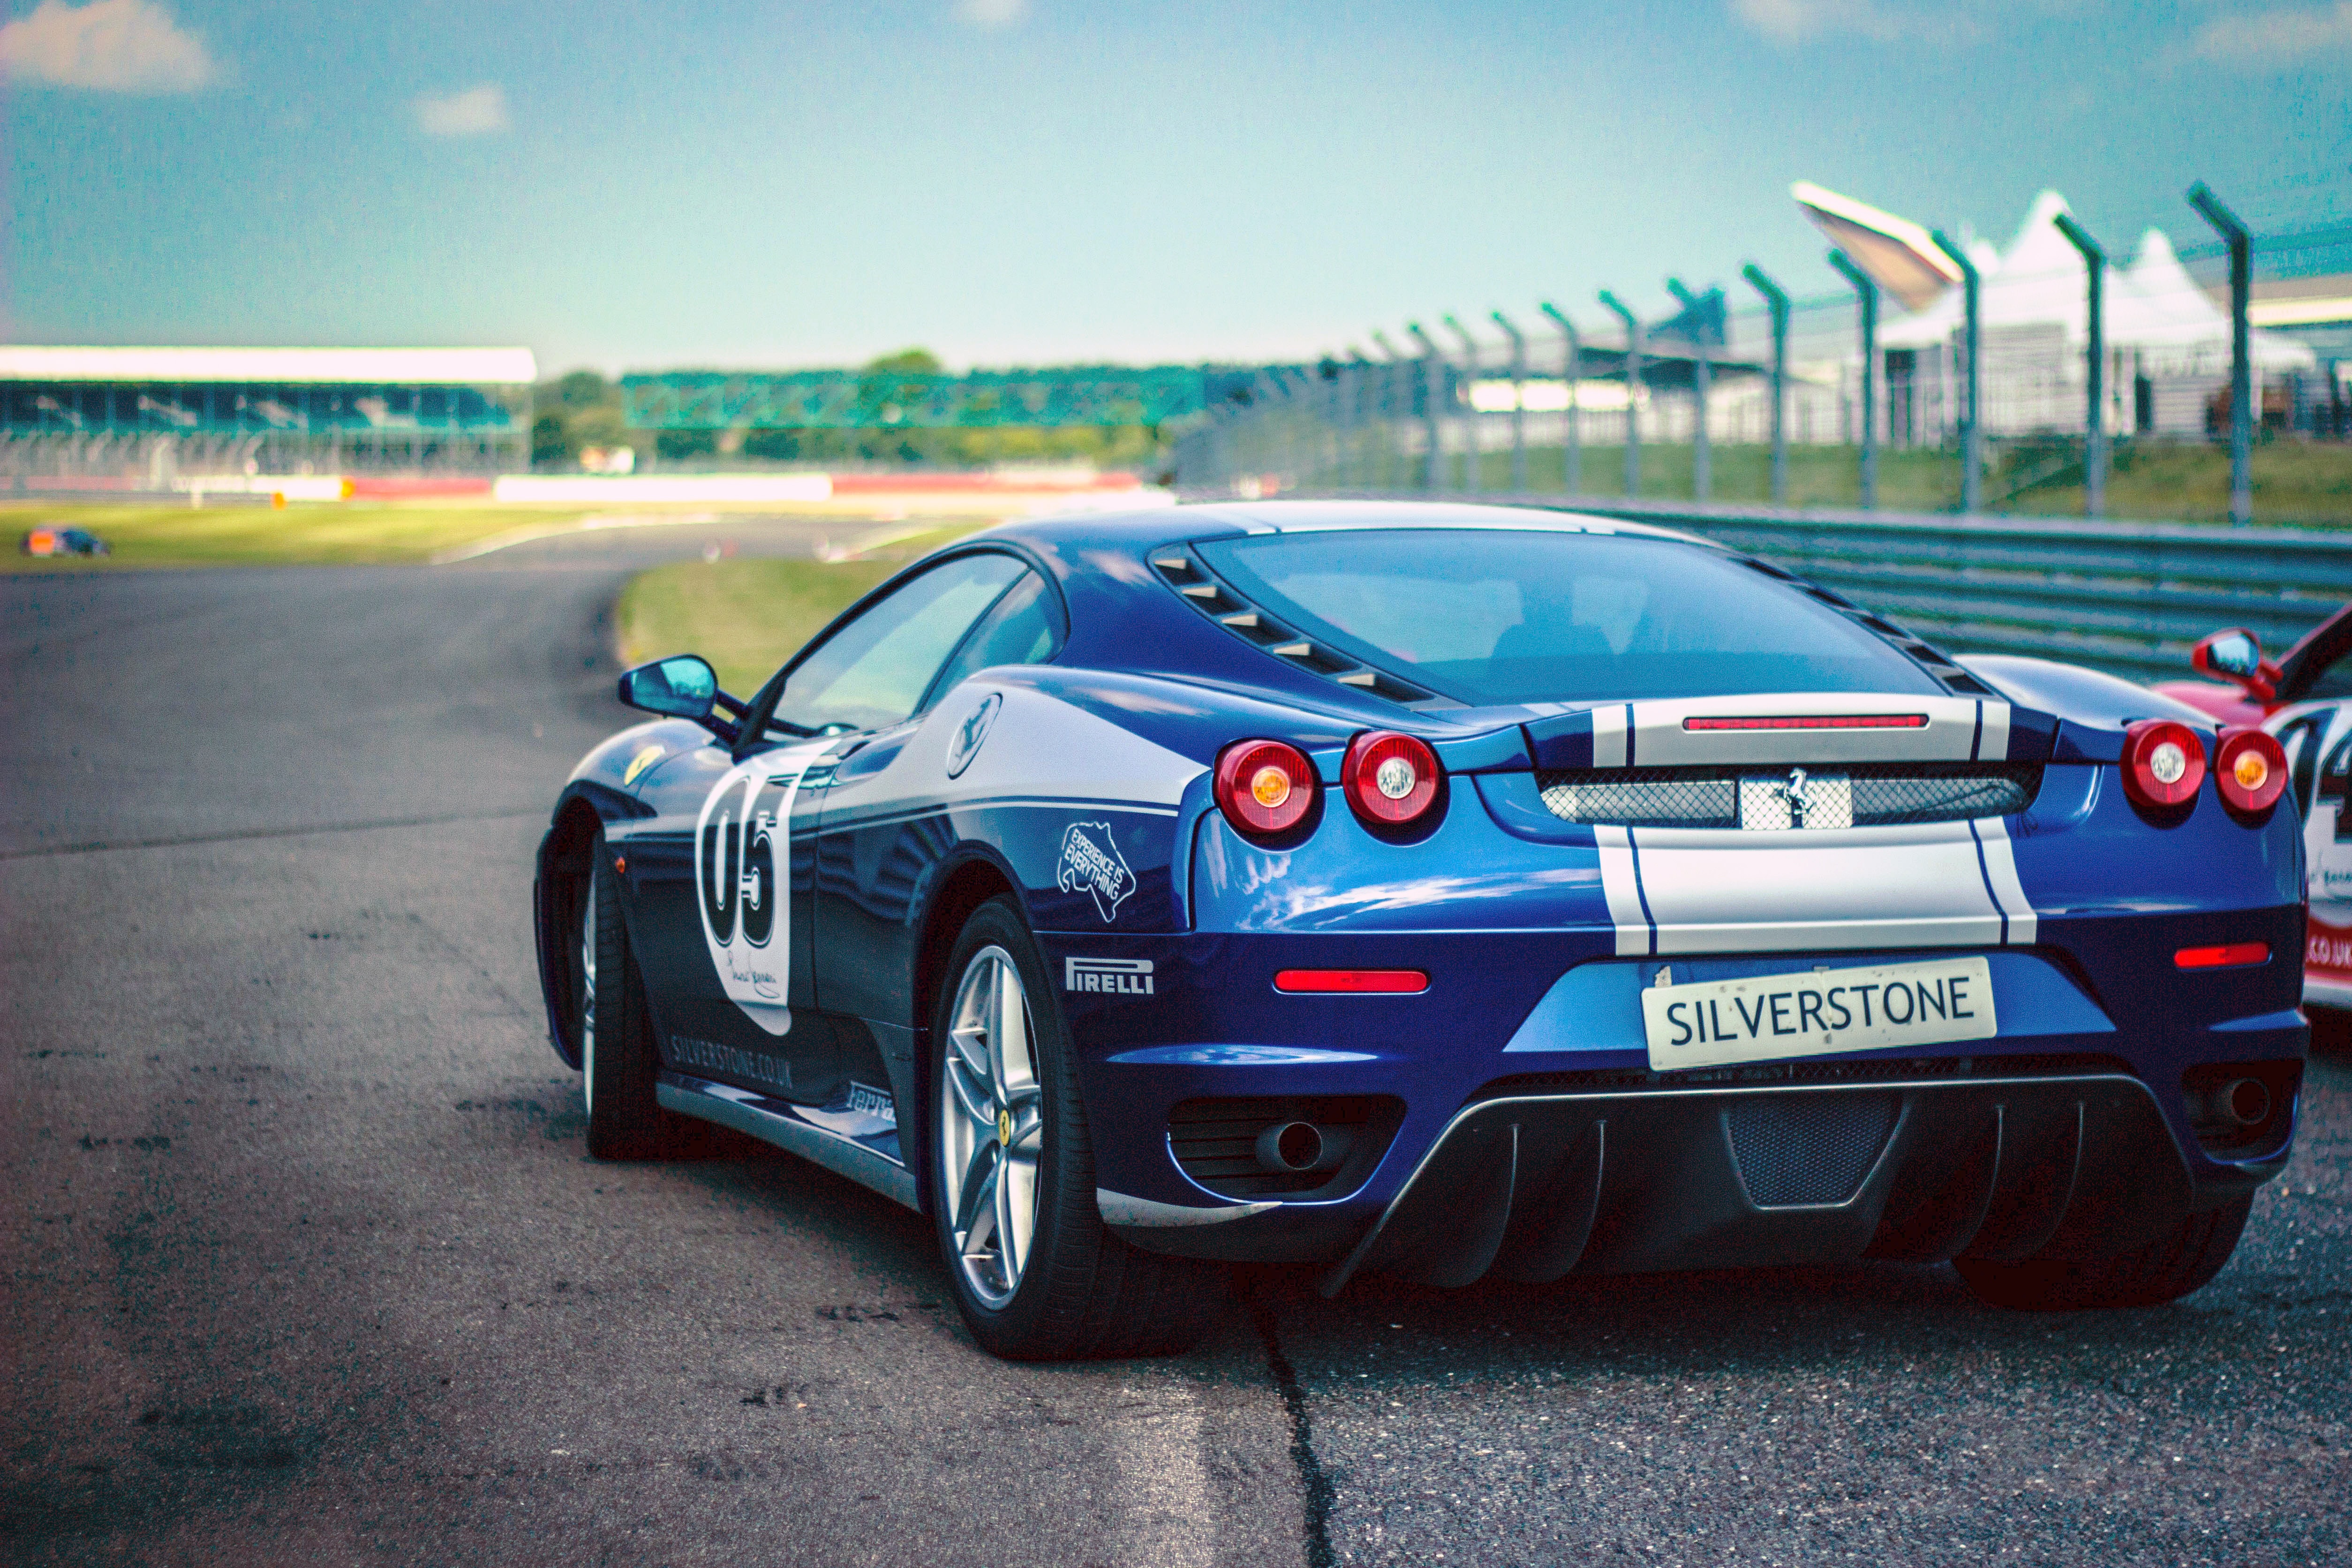
technology, track, road, sport, car, wheel, automobile, vehicle, drive, action, blue, speed, automotive, sports car, license plate, race, competition, supercar, motor, slide, ferrari, fast, shiny, driver, motorsport, winner, racing car, land vehicle, drifter, automobile make, automotive design, luxury vehicle, performance car, ferrari f430